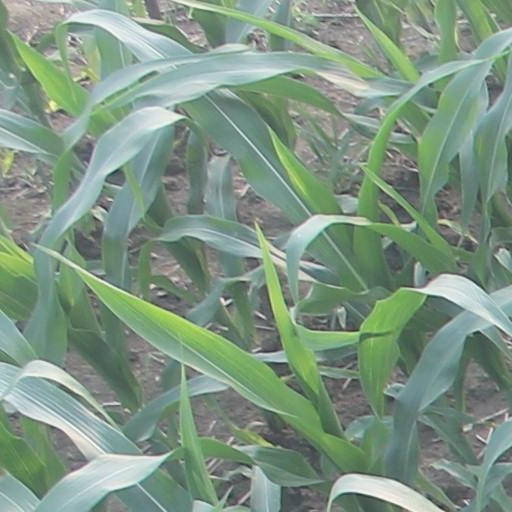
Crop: maize; corn